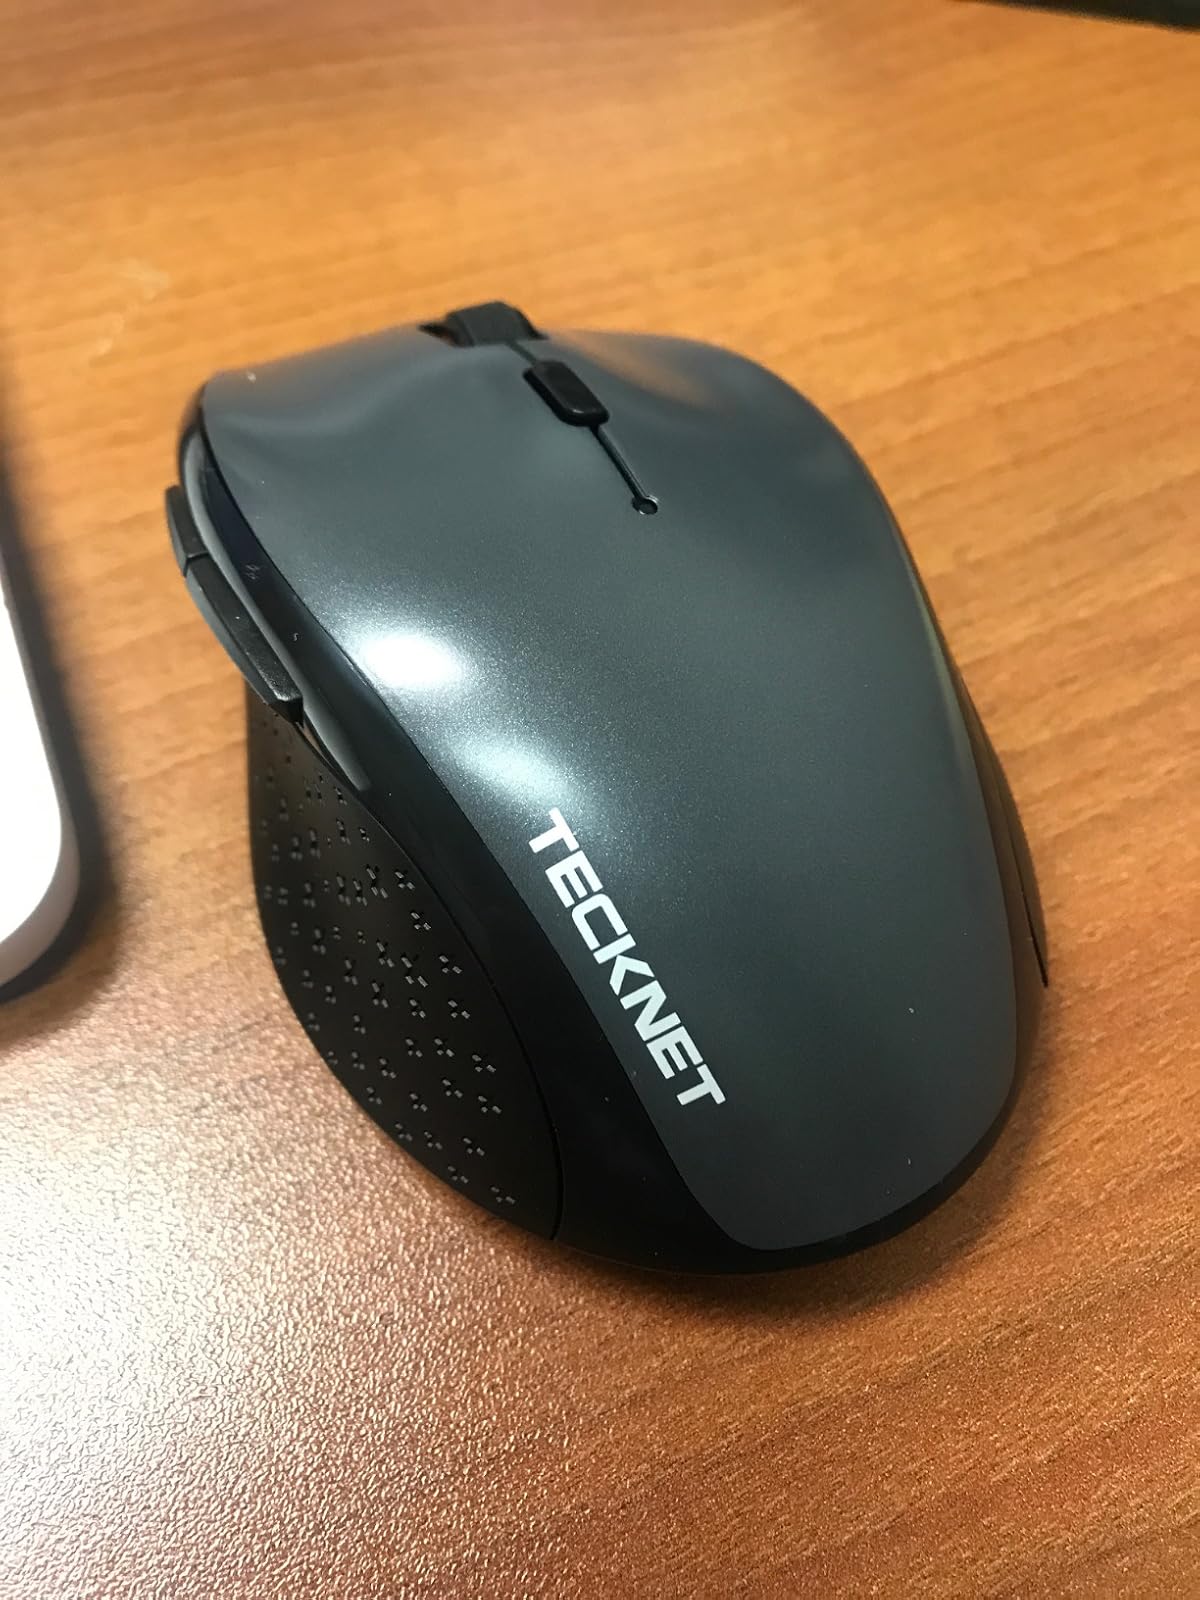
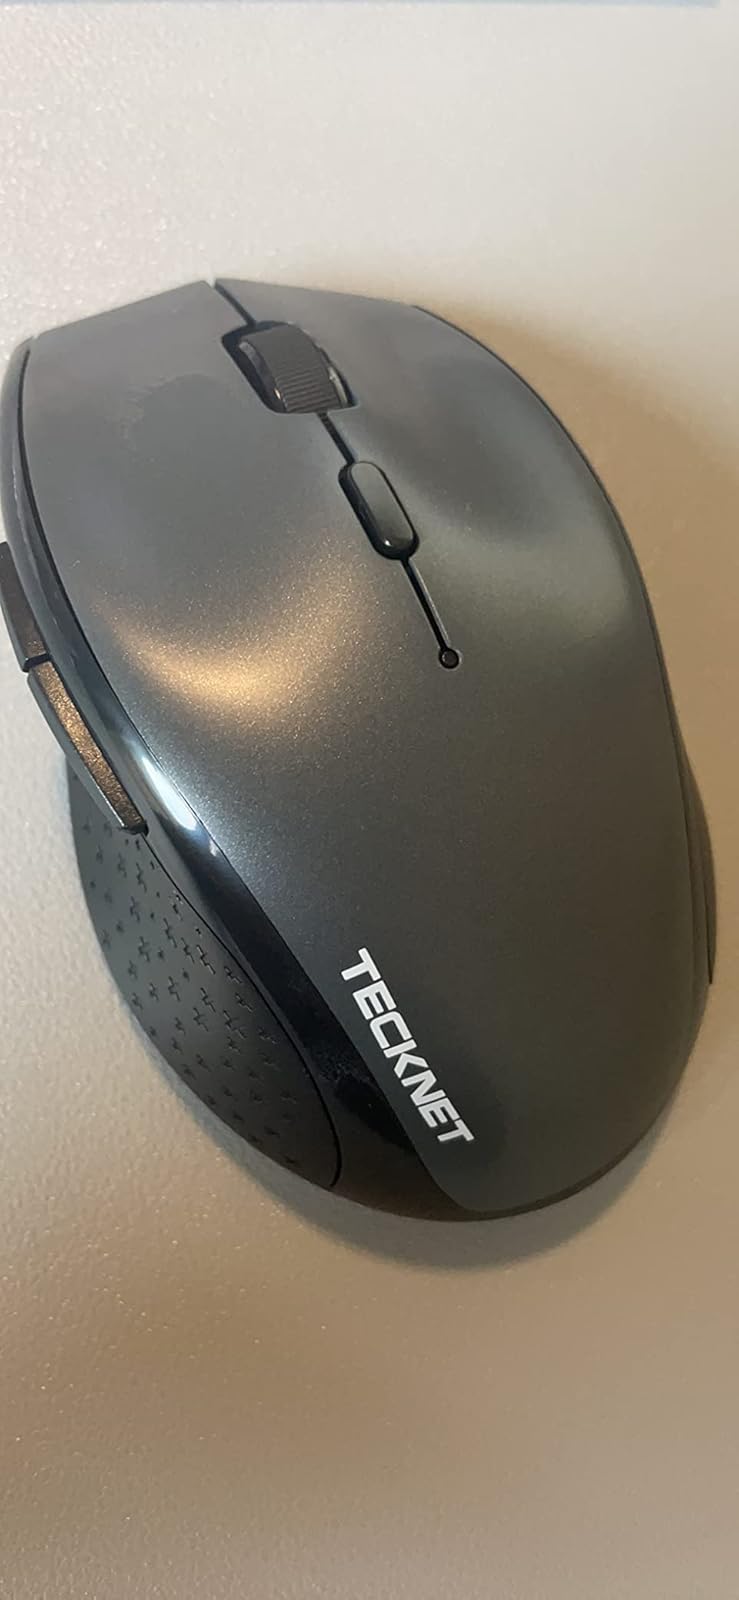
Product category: mouse
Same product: yes